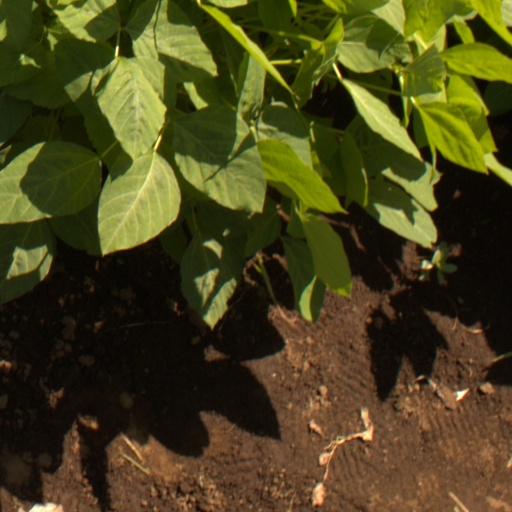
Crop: soybean